List of Palmerston Forts on the Isle of Wight

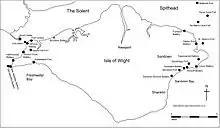
Plan of the Victorian defences of the Isle of Wight

The Palmerston Forts are a group of forts and associated structures built during the Victorian period on the recommendations of the 1860 Royal Commission on the Defence of the United Kingdom. The name comes from their association with Lord Palmerston, who was Prime Minister at the time and promoted the idea.